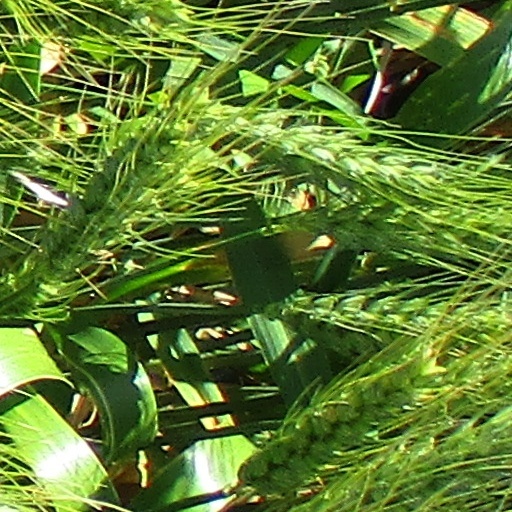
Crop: wheat